What a Week to Get Real

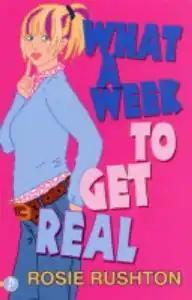
Book's cover

What a Week to Get Real is the eighth part of What a Week series by Rosie Rushton. It was published in 2005 by Piccadilly Press Ltd.